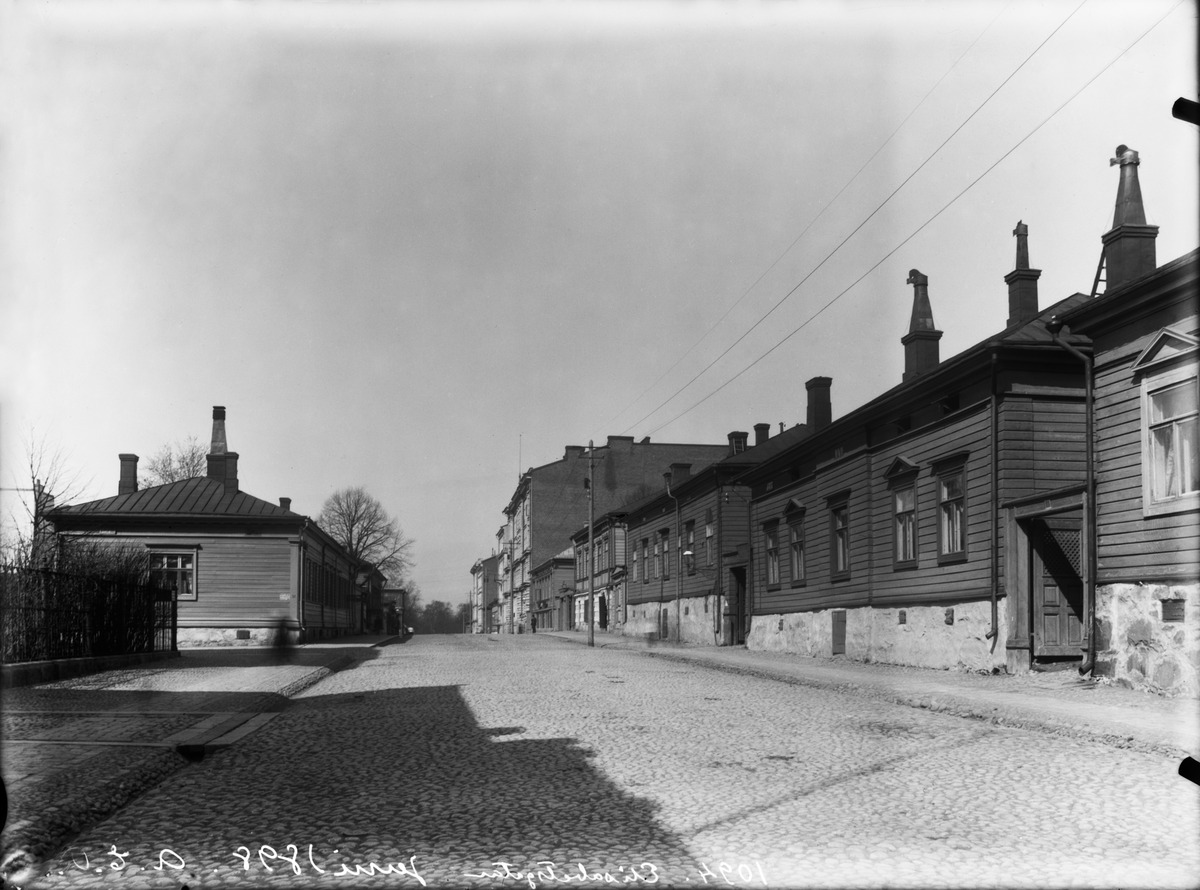
Näkymä Elisabetinkatua (=Liisankatu) pitkin länteen, oikealla n:ot 11, 13, 15, 17 ja vasemmalla 12
sisällön kuvaus: Näkymä Elisabetinkatua (=Liisankatu) pitkin länteen, oikealla n:ot 11, 13, 15, 17 ja vasemmalla 12. mustavalkoinen
Kuvaaja: Rosenbröijer, A.E., valokuvaaja
Ajankohta: kuvausaika 1898 kesäkuu
Paikka: Suomi, Uusimaa, Helsinki, Kruununhaka Helsinki, Liisankatu 17, 15, 13, 11, 12
Aiheet: rakennukset puurakennukset kivirakennukset asuinrakennukset, portit, aidat, puut, pensaat, kadut, kiveys, jalkakäytävät, pylväät, kaapelit, katot, savupiiput